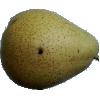
Label: Pear Forelle 1